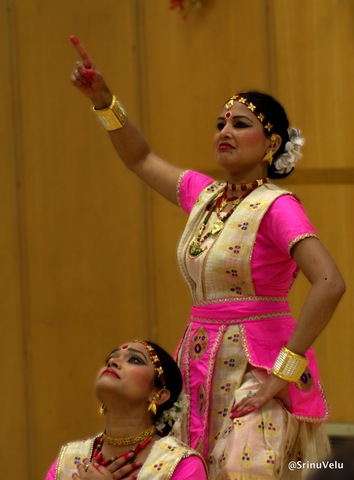
Dance form: sattriya